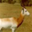
Label: deer